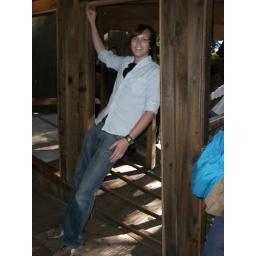
I kind of look like I'm leaning against the door frame, but this was standing straight up